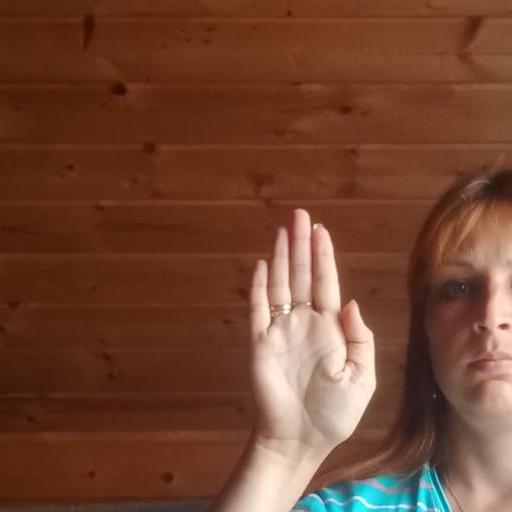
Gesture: stop